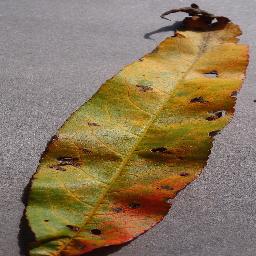
Label: Peach___Bacterial_spot